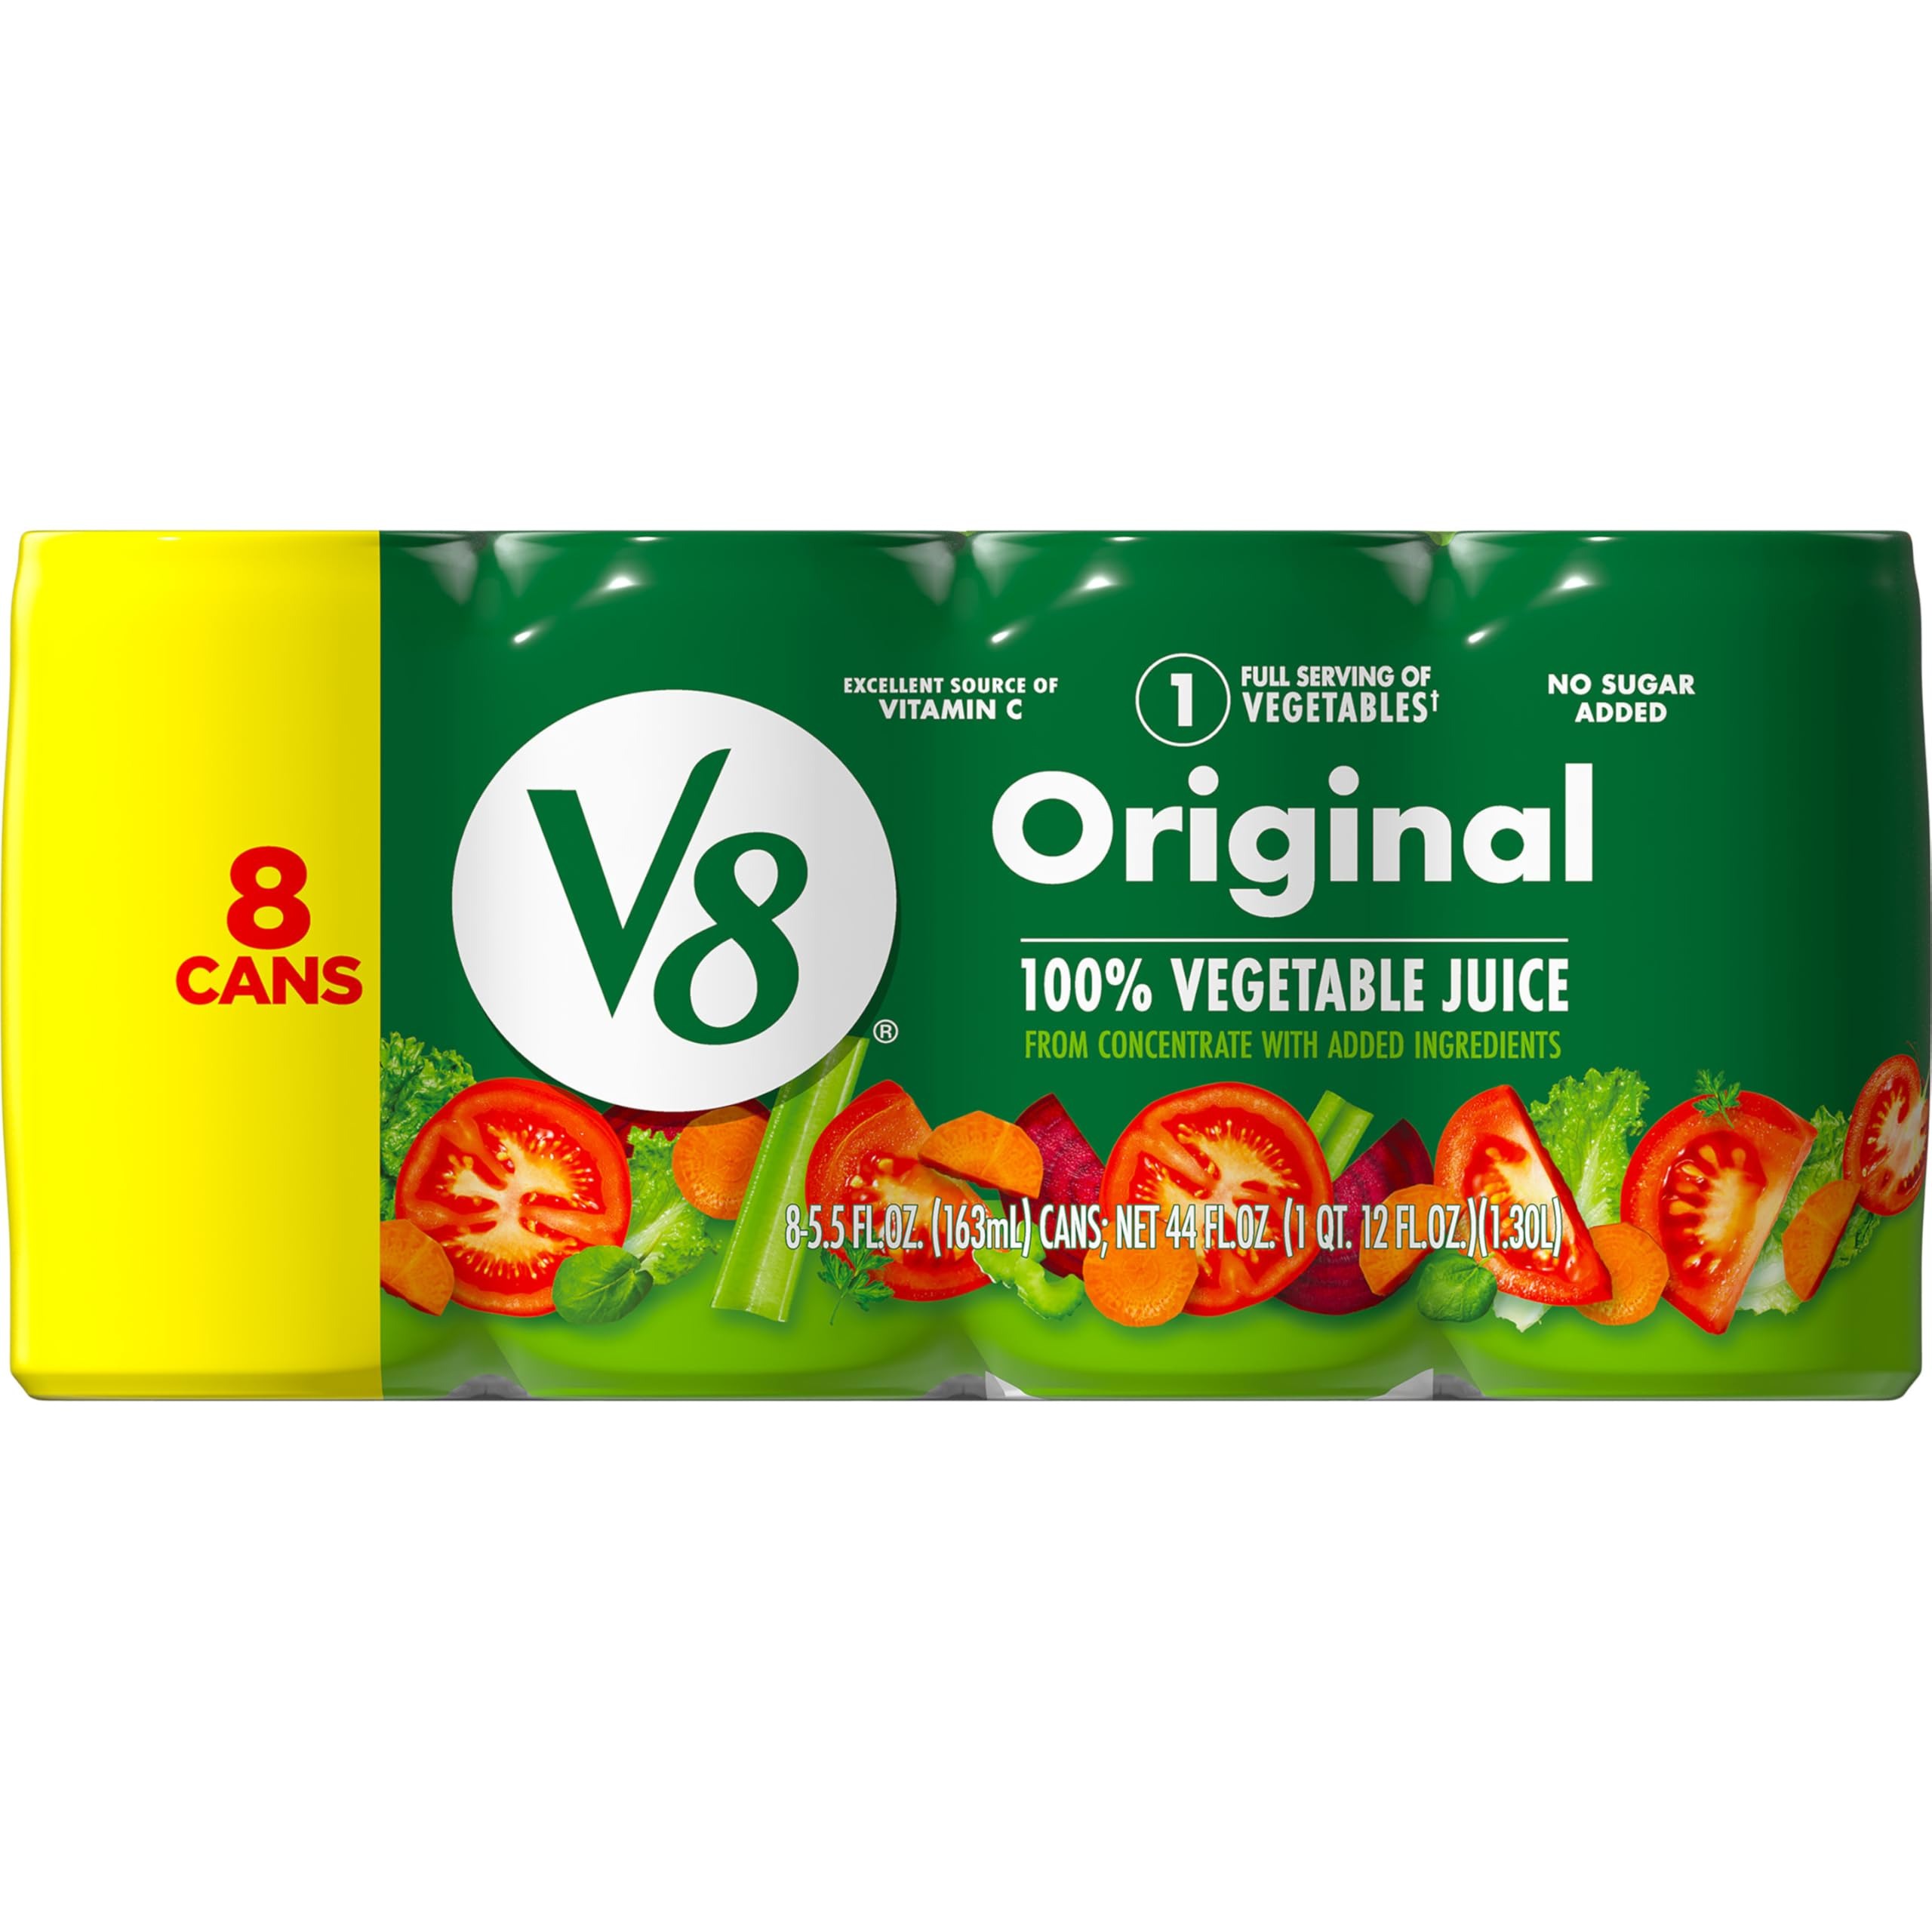
Item Name: V8 Original 100% Vegetable Juice, 5.5 fl oz Can (8 Pack)
Bullet Point 1: Eight (8) 5.5 fl oz single-serve cans of V8 Original 100% Vegetable Juice
Bullet Point 2: A satisfying alternative to other juices; made with concentrated tomato juice along with the juices of seven other vegetables
Bullet Point 3: Each 5.5 fl oz can of this 100% juice contains 1 serving of vegetables and is an excellent source of Vitamin C
Bullet Point 4: Gluten free and non GMO veggie juice with no sugar added* (*Not a low calorie food; see nutrition panel for sugar and calorie content)
Bullet Point 5: An easy way to help get your daily recommended veggies; enjoy it as a breakfast drink, afternoon snack, or post workout drink
Value: 44.0
Unit: Fl Oz

Price: 5.39